Transcription (biology)

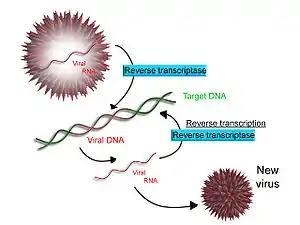
Scheme of reverse transcription

Some viruses (such as HIV, the cause of AIDS), have the ability to transcribe RNA into DNA. HIV has an RNA genome that is "reverse transcribed" into DNA. The resulting DNA can be merged with the DNA genome of the host cell. The main enzyme responsible for synthesis of DNA from an RNA template is called reverse transcriptase.